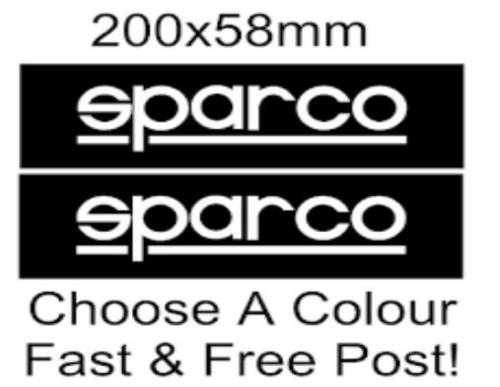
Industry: Clothes